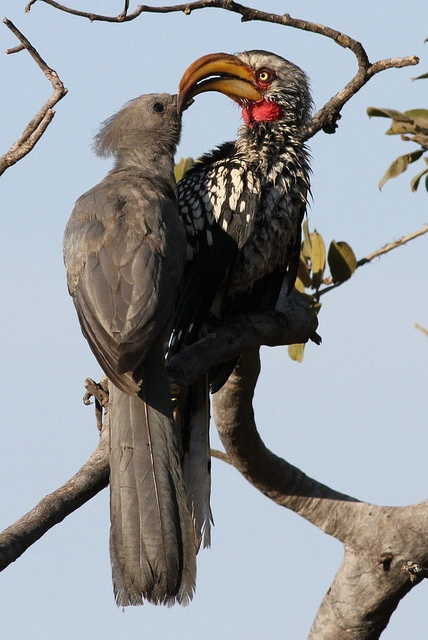
A large bird sitting up in a tree branch next to a statue.
Two birds, possibly a parent and young, sitting in a tree
There are two different types of birds on a branch
An adult bird grooming a fledgling in a tree.
A large bird feeding a baby bird on a tree